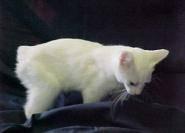
cat